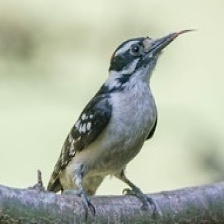
Species: DOWNY WOODPECKER
Scientific name: PICOIDES PUBESCENS